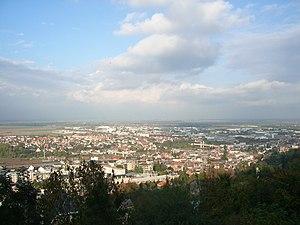
Laon, vue vers le Nord, Aisne, France
Laon est une commune française, préfecture du département de l'Aisne et donc située dans la région Hauts-de-France. Ses habitants sont appelés les Laonnois.